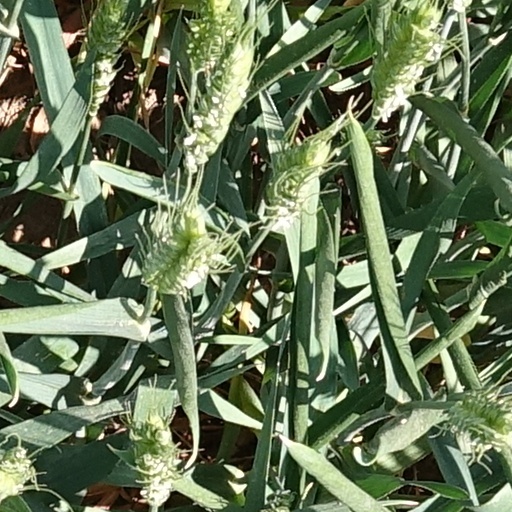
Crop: wheat